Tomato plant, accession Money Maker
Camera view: vertical (180 deg); turntable rotation: 270 degrees
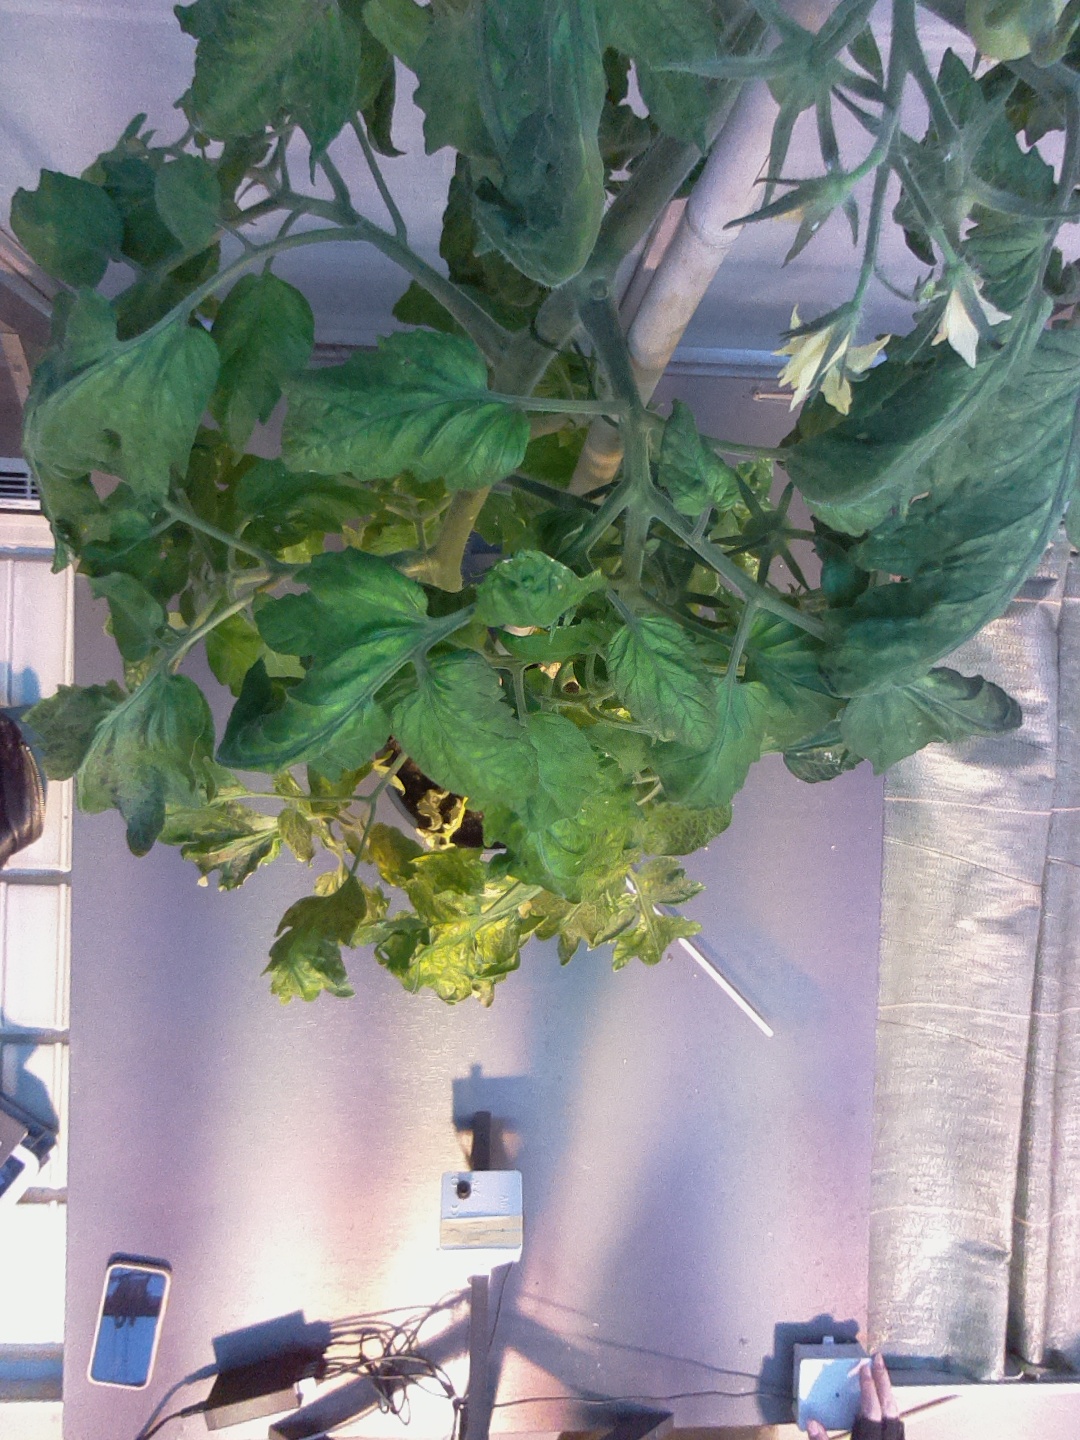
BBCH growth stage 71: 10%-20% of final fruit size